Refectory

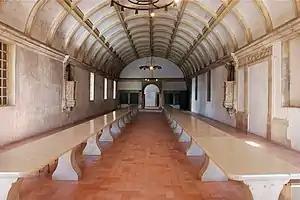
The refectory of the Convent of Christ in Tomar, Portugal

A refectory (also frater, frater house, fratery) is a dining room, especially in monasteries, boarding schools and academic institutions. One of the places the term is most often used today is in graduate seminaries. The name derives from the Latin "reficere" "to remake or restore," via Late Latin "refectorium", which means "a place one goes to be restored" ("cf." "restaurant").